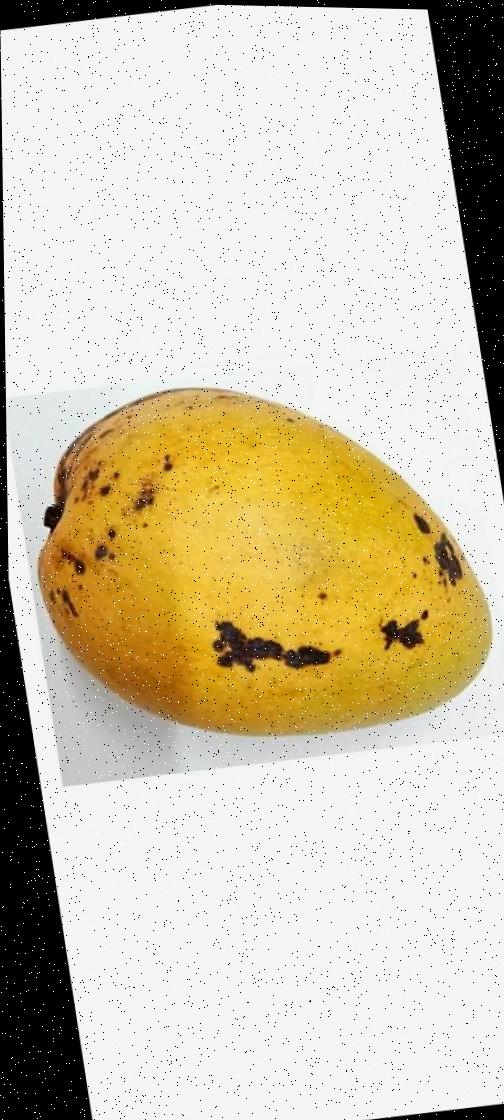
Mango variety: Bari-11